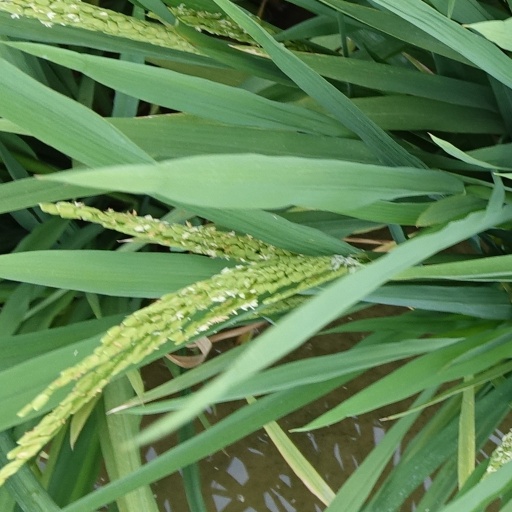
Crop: rice